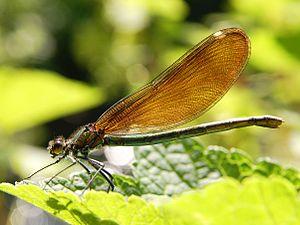
Calopteryx virgo (femelle) en Belgique à Hamois.
Calopteryx virgo, le caloptéryx vierge est une espèce d'insectes odonates du sous-ordre des zygoptères ou demoiselles, qui fait partie d'une famille qui ne comprend, en Europe, qu'un seul genre, Calopteryx.